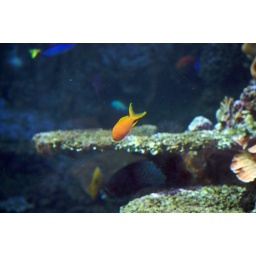
Some colorful tropical fish in the large barrier reef exhibit.